Félix Ibarrondo

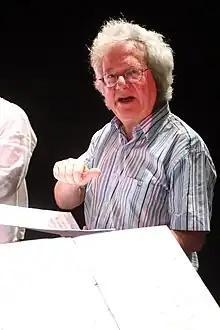

Ibarrondo was born in Oñati in the Gipuzkoa province of the Basque country in Spain. Coming from a musical family, he learned music theory with his father, Antonino. He then studied music at the San Sebastián and Bilbao conservatories, plus theology and philosophy.